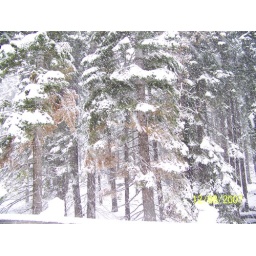
trying to catch the snow flakes coming in the car window